Oye Makhna

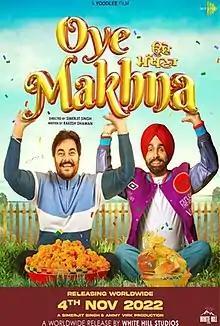
Theatrical release poster

Oye Makhna (transl. My Sweetheart) is a Punjabi romantic–comedy film made under the Saregama Label. The film was directed by Simerjit Singh, and it stars Ammy Virk, Tania, Guggu Gill and Sidhika Sharma. The film was released on 4 November 2022.